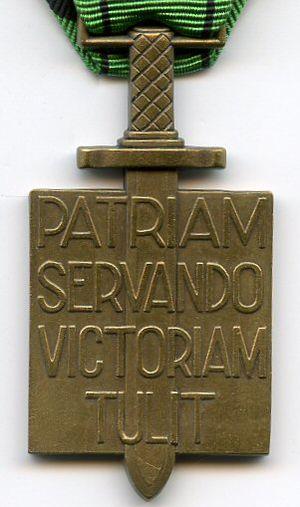
Revers de l'Order de la Libération
L’ordre de la Libération est un ordre français, créé par le général de Gaulle en 1940 et destiné « à récompenser les personnes ou les collectivités militaires et civiles qui se seront signalées dans l'œuvre de libération de la France et de son Empire » lors de la Seconde Guerre mondiale.